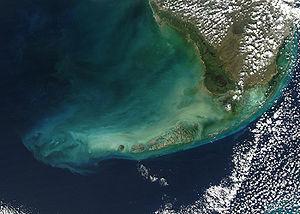
La baie de Floride est une baie des États-Unis donnant sur le golfe du Mexique, dans l'océan Atlantique. Elle est formée par la côte sud de la péninsule de Floride au nord et par les îles constituant l'archipel des Keys à l'est et au sud. Une grande partie de cette baie fait partie du parc national des Everglades.
Les Keys sont un archipel situé à l'extrémité méridionale des États-Unis, dans l'océan Atlantique et dans l'ouest du golfe du Mexique. Cette suite d'îles de basse élévation se développe depuis la péninsule de Floride jusqu'au nord de l'île de Cuba. L'archipel s'étire depuis les environs de Miami en direction du sud-ouest, délimite ensuite la baie de Floride au sud, puis se dirige vers l'ouest jusqu'à Key West ; il se termine sur l'île inhabitée de Dry Tortugas. Key West se trouve à 156 kilomètres de Cuba.